Scottish Gaelic-medium education

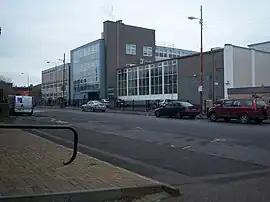
, or Glasgow Gaelic School, is the largest provider of Gaelic-medium education in Scotland in terms of pupils

Scottish Gaelic-medium education (FtMG), also known as Gaelic-medium education (GME), is a form of education in Scotland that allows pupils to be taught primarily through the medium of Scottish Gaelic, with English being taught as the secondary language.